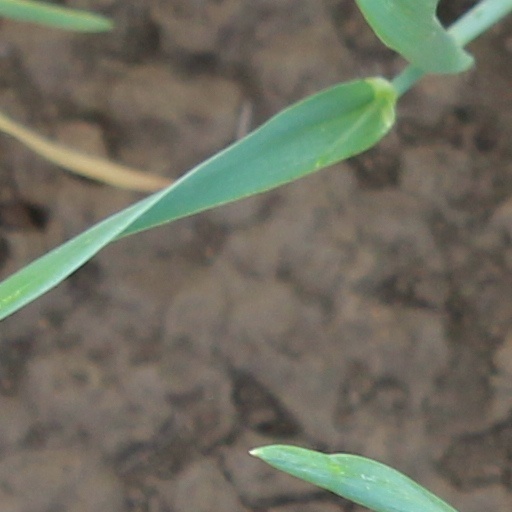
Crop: wheat